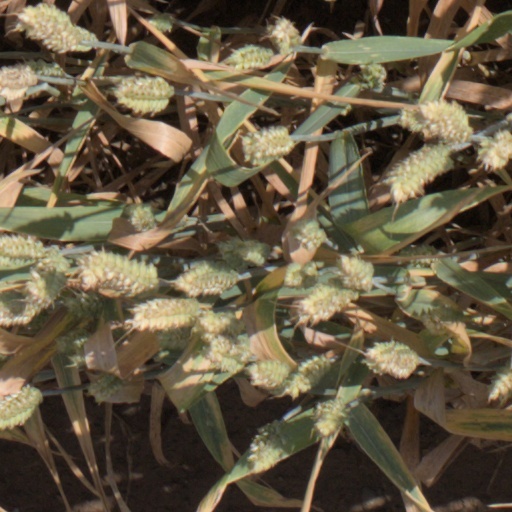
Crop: wheat